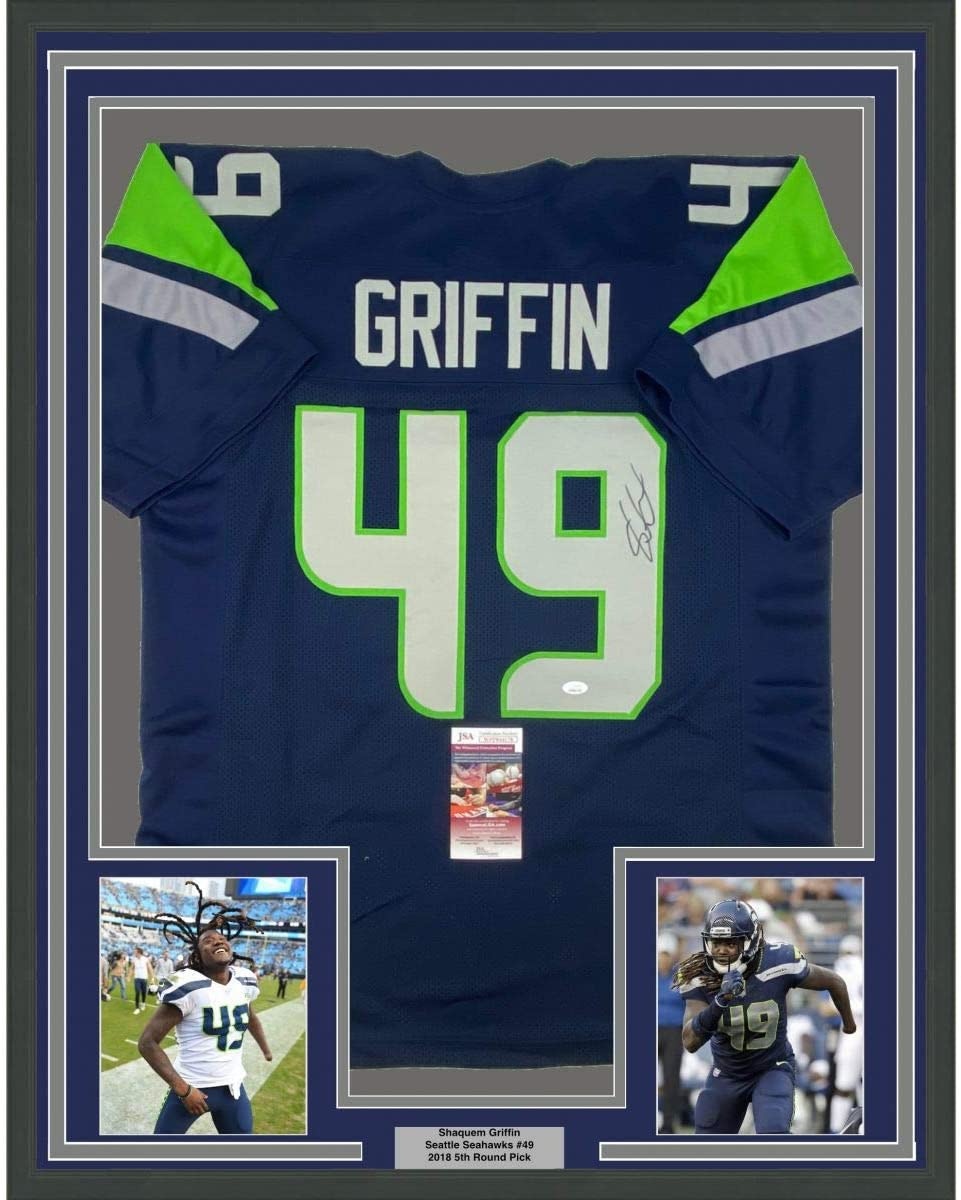
Framed Autographed/Signed Shaquem Griffin 35x39 Seattle Blue Football Jersey JSA COA
Brand: Hall of Fame Sports Memorabilia
The item is professionally framed and matted with two 5x7 photos, measures 35 inches by 39 inches and is ready to be hung in your man cave! Photo and matting requests can be made.
Category: Arts & Entertainment > Hobbies & Creative Arts > Collectibles > Sports Collectibles > Sports Fan Accessories > Posters